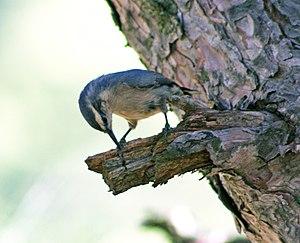
La Sittelle corse est une espèce d'oiseaux de la famille des Sittidae. C'est une sittelle relativement petite, mesurant près de 12 cm. Les parties supérieures sont gris bleuté, les parties inférieures blanc grisâtre. Le mâle se distingue de la femelle par sa calotte entièrement noire. L'espèce est sédentaire, territoriale et peu farouche. Elle se nourrit souvent haut dans les Pins laricio corses, consommant principalement des pignons, mais attrapant aussi quelques insectes volants. La saison de reproduction a lieu entre avril et mai ; le nid est placé dans le tronc d'un vieux pin, et la couvée compte cinq à six œufs. Les jeunes s'émancipent 22 à 24 jours après leur naissance.
La Sittelle de Chine est une espèce d'oiseaux de la famille des Sittidae. C'est une sittelle de petite taille, mesurant 11,5 cm de longueur. Les parties supérieures sont gris-bleu, les parties inférieures chamois-grisâtre ternes à orange-cannelle, avec les joues blanches. Il existe un dimorphisme sexuel marqué : le mâle adulte se distingue par sa calotte très noire, quand celle de la femelle est de la même couleur que le dos, ou tout au plus gris foncé quand le plumage est usé. Le chant est variable, et composé de répétitions de petits sifflements invariants. L'espèce se nourrit principalement d'insectes en été et complète son alimentation avec des graines et des fruits. Le nid est généralement placé en hauteur dans le trou d'un conifère. Le couple élève une nichée par an, comptant cinq ou six oisillons.
La France compte plus de 570 espèces d'oiseaux sur son territoire. La liste qui suit ne concerne que les espèces de France métropolitaine, par ordre et famille.
La Sittelle kabyle, également connue sous le nom de Sittelle de Ledant, est une espèce d'oiseaux de la famille des Sittidae. C'est une sittelle de taille moyenne, mesurant environ 12 cm. Les parties supérieures sont gris bleuté, les parties inférieures d'une couleur chamois pâle tirant vers le gris. Le mâle se distingue de la femelle par l'avant noir de sa calotte. L'espèce est sédentaire ; elle se nourrit d'arthropodes en été, de graines en hiver. La saison de reproduction a lieu vers mai-juin. Le nid, bâti dans un trou d'arbre, abrite une ponte de trois ou quatre œufs, couvés par la femelle. Les oisillons sont nourris par les deux parents.